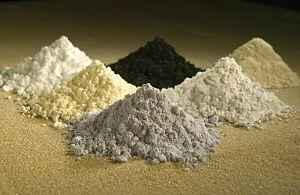
Un oxyde est un composé de l'oxygène avec un élément moins électronégatif que lui, c'est-à-dire tous sauf le fluor et lui-même. Le terme « oxyde » désigne également l'ion oxyde O²⁻.
Les relations sino-américaines sont les liens, à la fois de concurrence et de coopération, tissés entre les États-Unis d'Amérique et la République populaire de Chine. La plupart des analystes constatent que ces relations sont complexes et à multiples facettes : les deux pays ne sont ni alliés ni ennemis, mais sont néanmoins deux grandes puissances aux économies liées. L'exécutif américain ne considère pas la République populaire de Chine comme un adversaire, mais un concurrent dans certains domaines et un partenaire dans d'autres.
Les terres rares sont un groupe de métaux aux propriétés voisines comprenant le scandium ₂₁Sc, l'yttrium ₃₉Y et les quinze lanthanides.